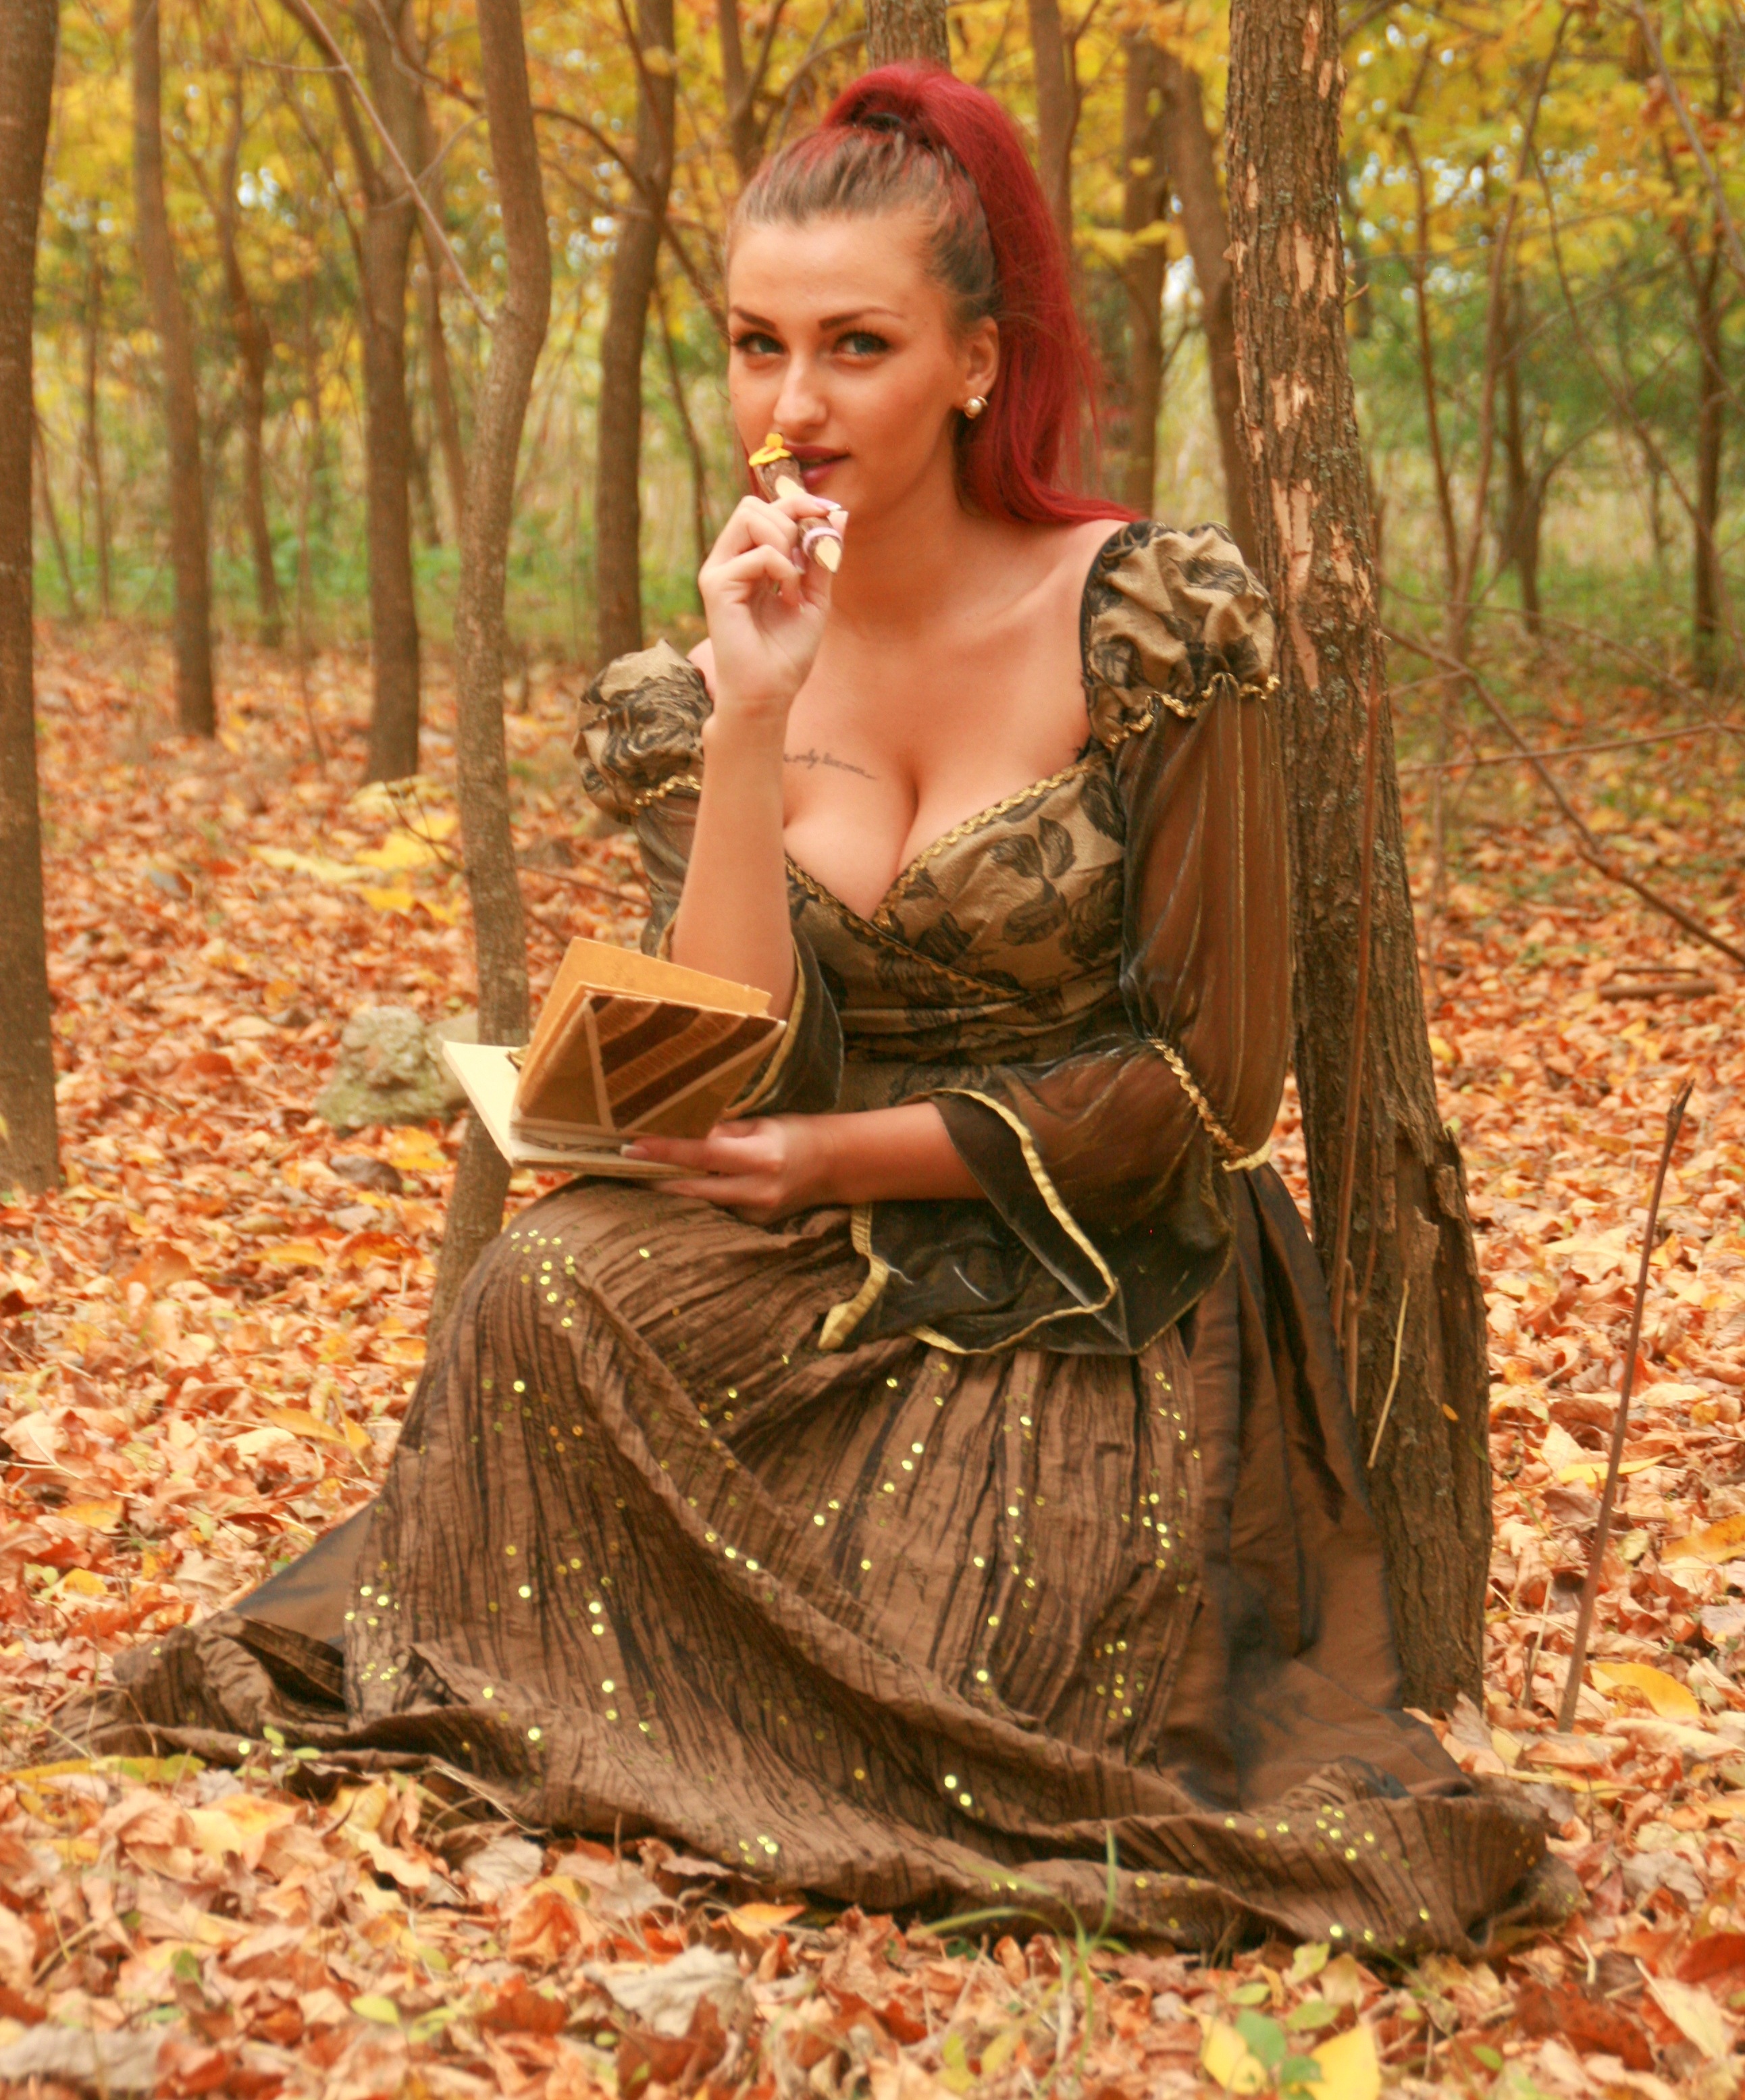
forest, person, girl, woman, flower, model, spring, autumn, fashion, clothing, writer, yellow, lady, season, leaves, dress, beauty, princess, woodland, gown, photo shoot, fictional character, human positions